C/1975 V1 (West)

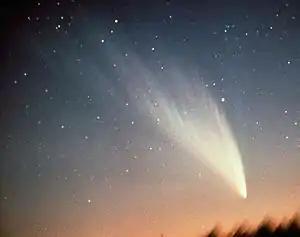
Comet West photographed from the European Southern Observatory on 9 March 1976

Comet West, formally designated as C/1975 V1, 1976 VI, and 1975n, was a comet described as one of the brightest objects to pass through the inner Solar System in 1976. It is often described as a "great comet."